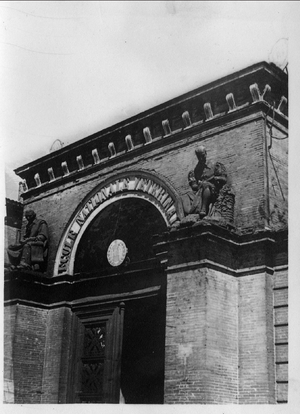
Portail de l'ancienne école vétérinaire de Toulouse encadrée par les sculptures de Bernard Griffoul-Dorval représentant Claude Bourgelat à gauche et Olivier de Serres à droite
Bernard Griffoul-Dorval né à Toulouse en 1788 et mort dans la même ville le 15 novembre 1861 est un sculpteur français.
L’École nationale vétérinaire de Toulouse est l'une des quatre écoles vétérinaires françaises. Elle a été fondée à Toulouse, en 1828.